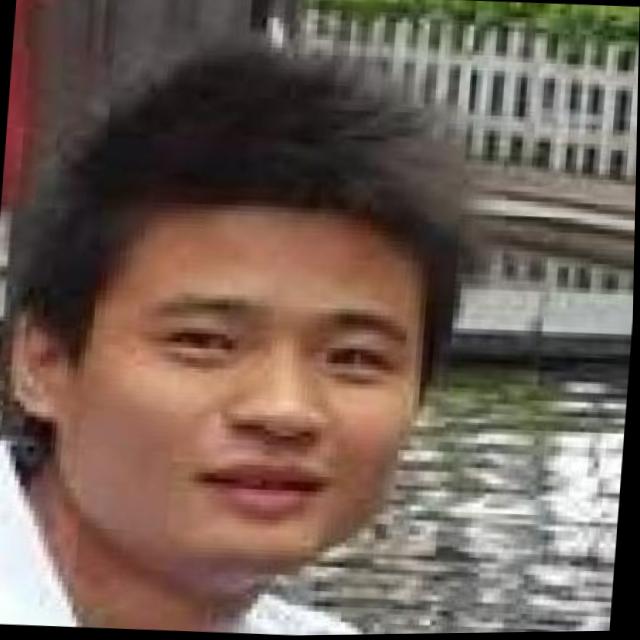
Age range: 13-20